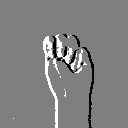
ASL letter: m